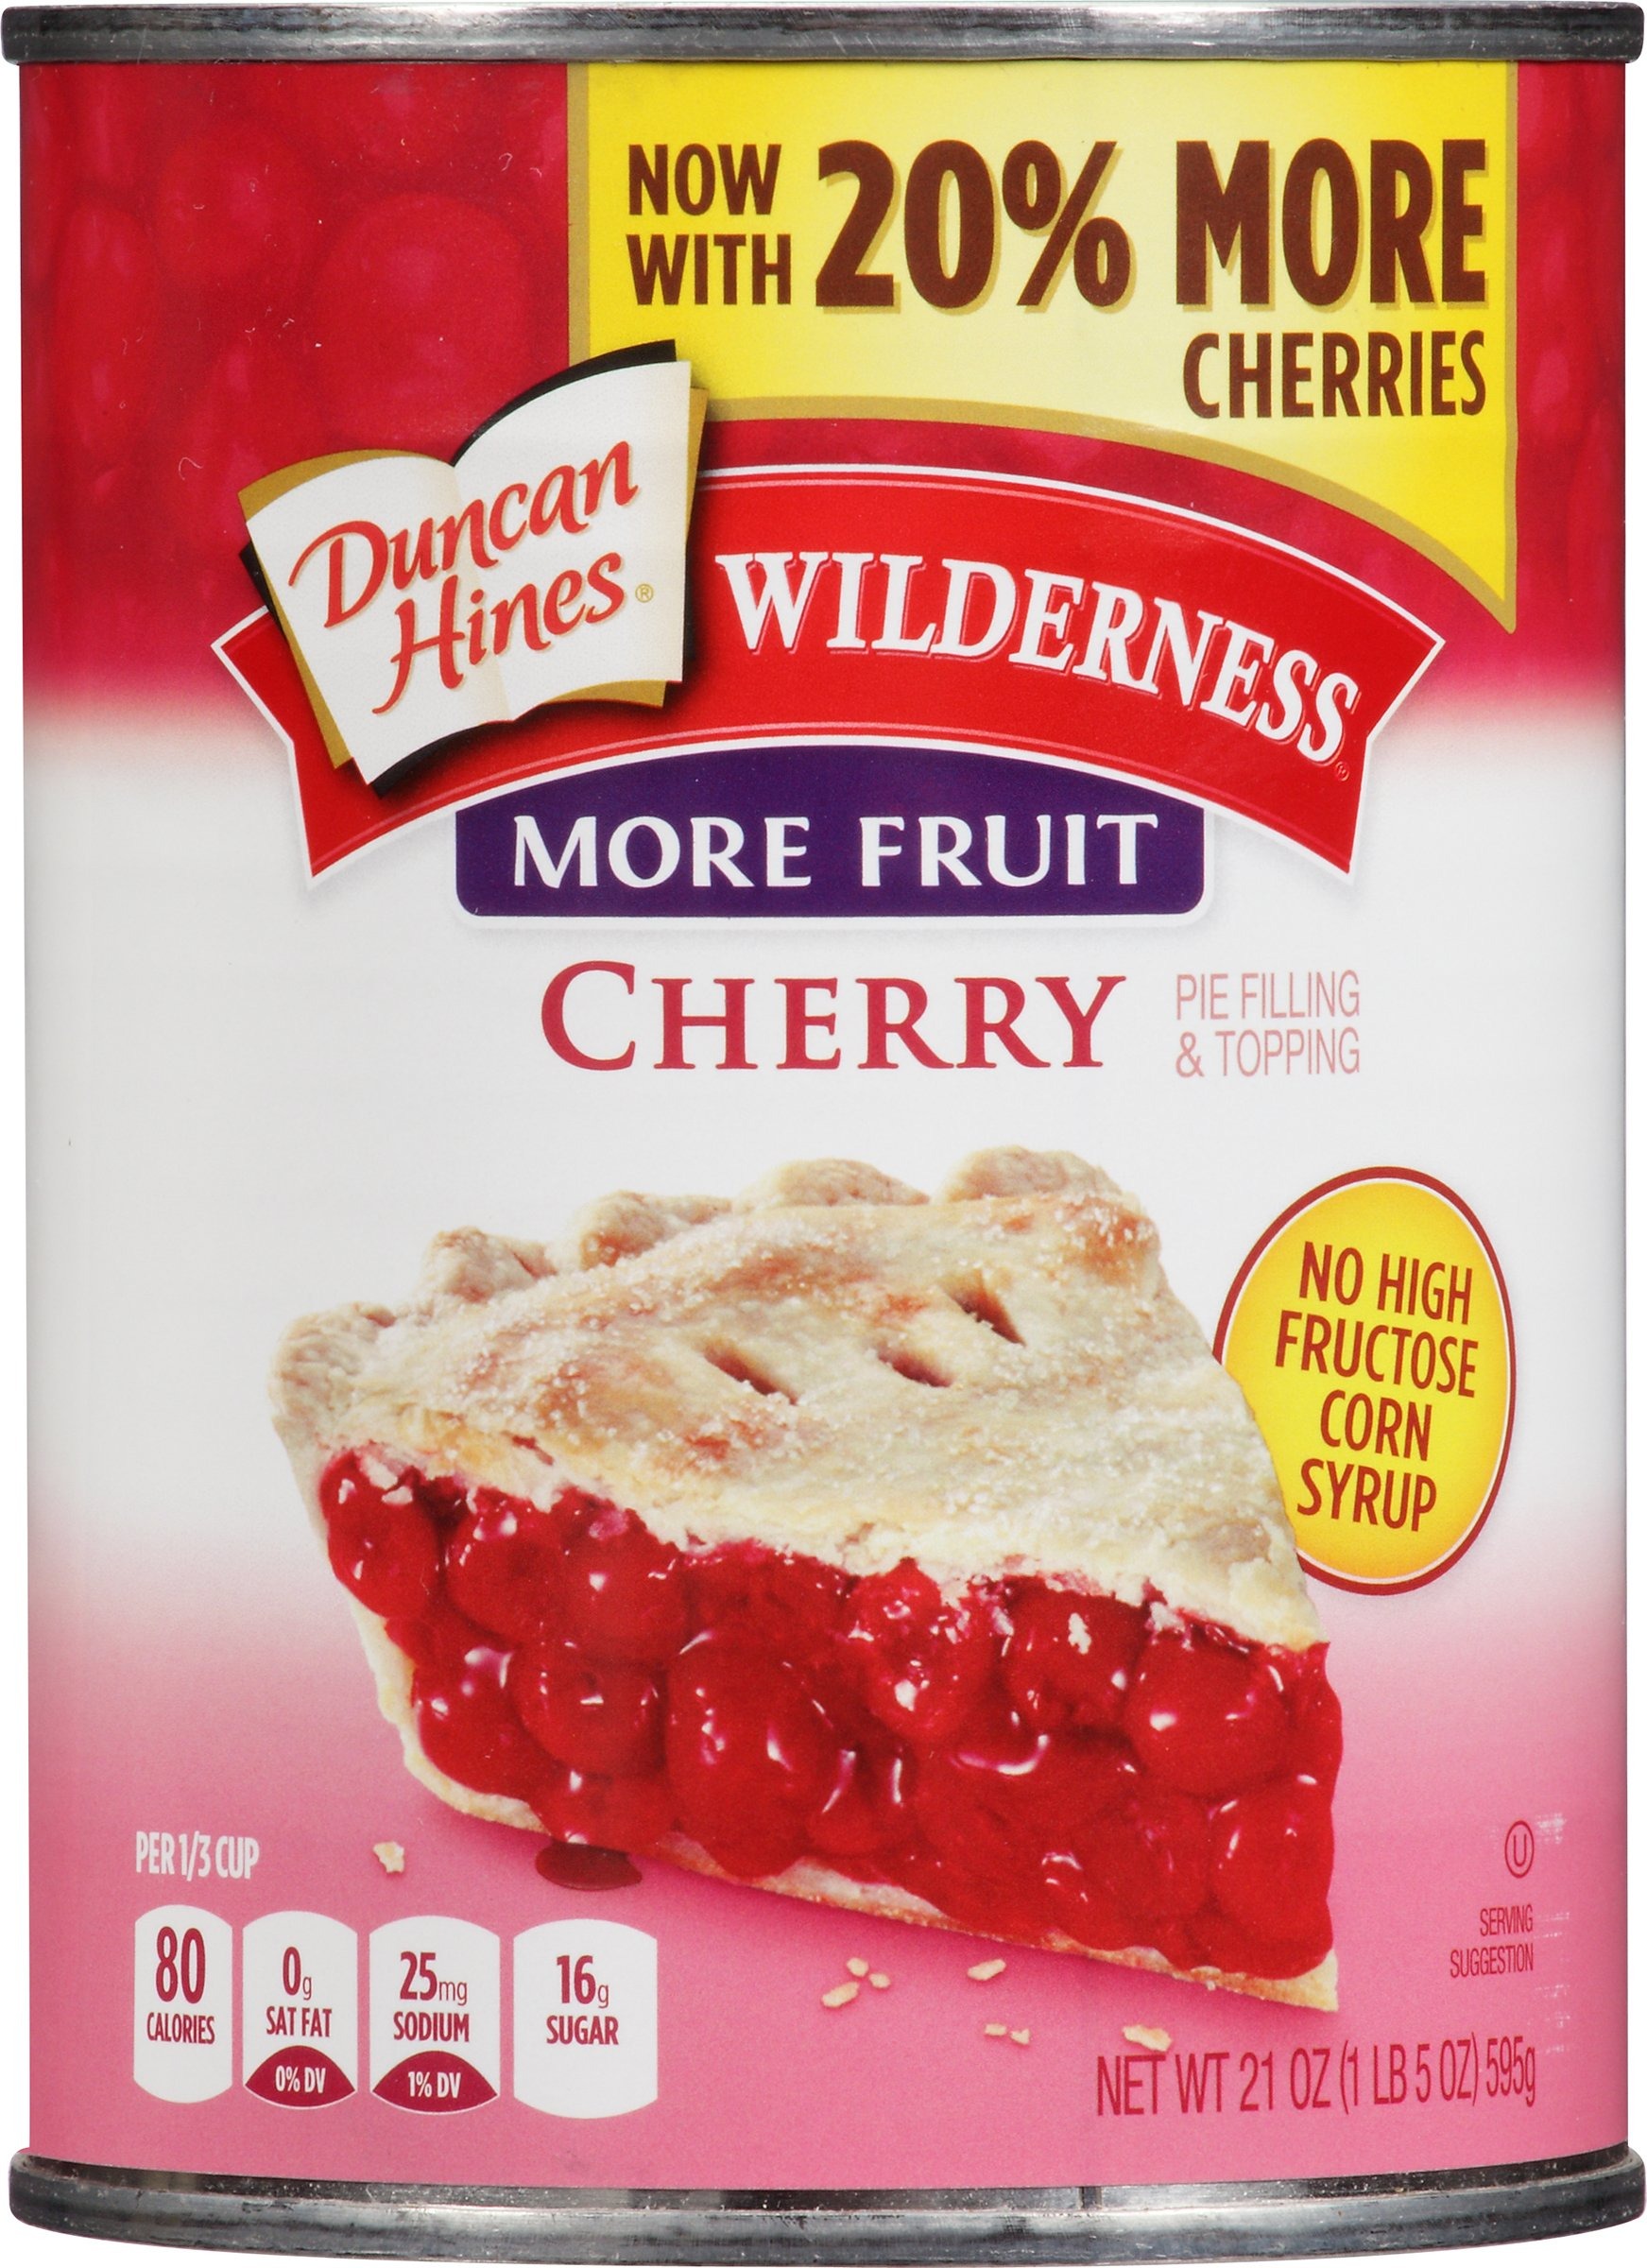
Item Name: Duncan Hines Wilderness More Fruit Pie Filling & Topping, Cherry, 21 oz
Bullet Point 1: The perfect filling for your favorite pie
Bullet Point 2: Also makes a great topping for ice cream and other desserts
Bullet Point 3: Sweet, decadent, and delicious
Bullet Point 4: Made from the freshest fruits picked at their peak
Bullet Point 5: Delivers homemade taste and quality
Value: 21.0
Unit: Ounce

Price: 8